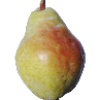
Label: Pear Williams 1